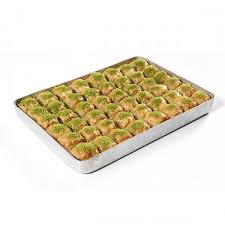
Yemek: baklava